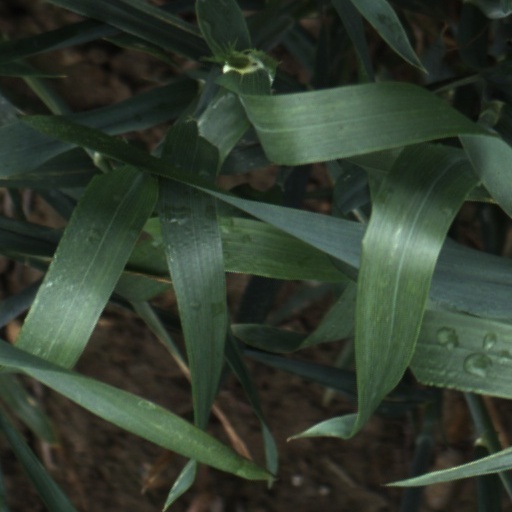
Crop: wheat